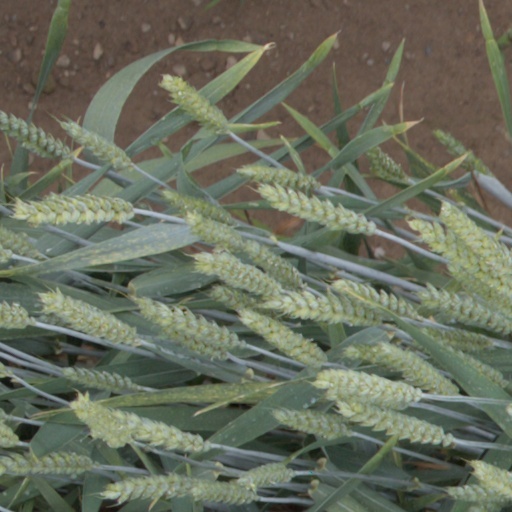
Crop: wheat